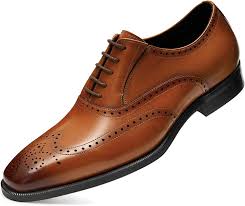
Label: Brogue